Francis William Farrell

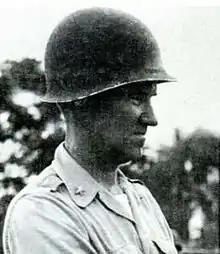
Farrell in command of Korean Military Advisory Group, circa 1951

Francis William Farrell (28 May 1900 – 27 January 1981) was a lieutenant general in the United States Army. He successively commanded the 82nd Airborne Division, V Corps and Seventh United States Army.